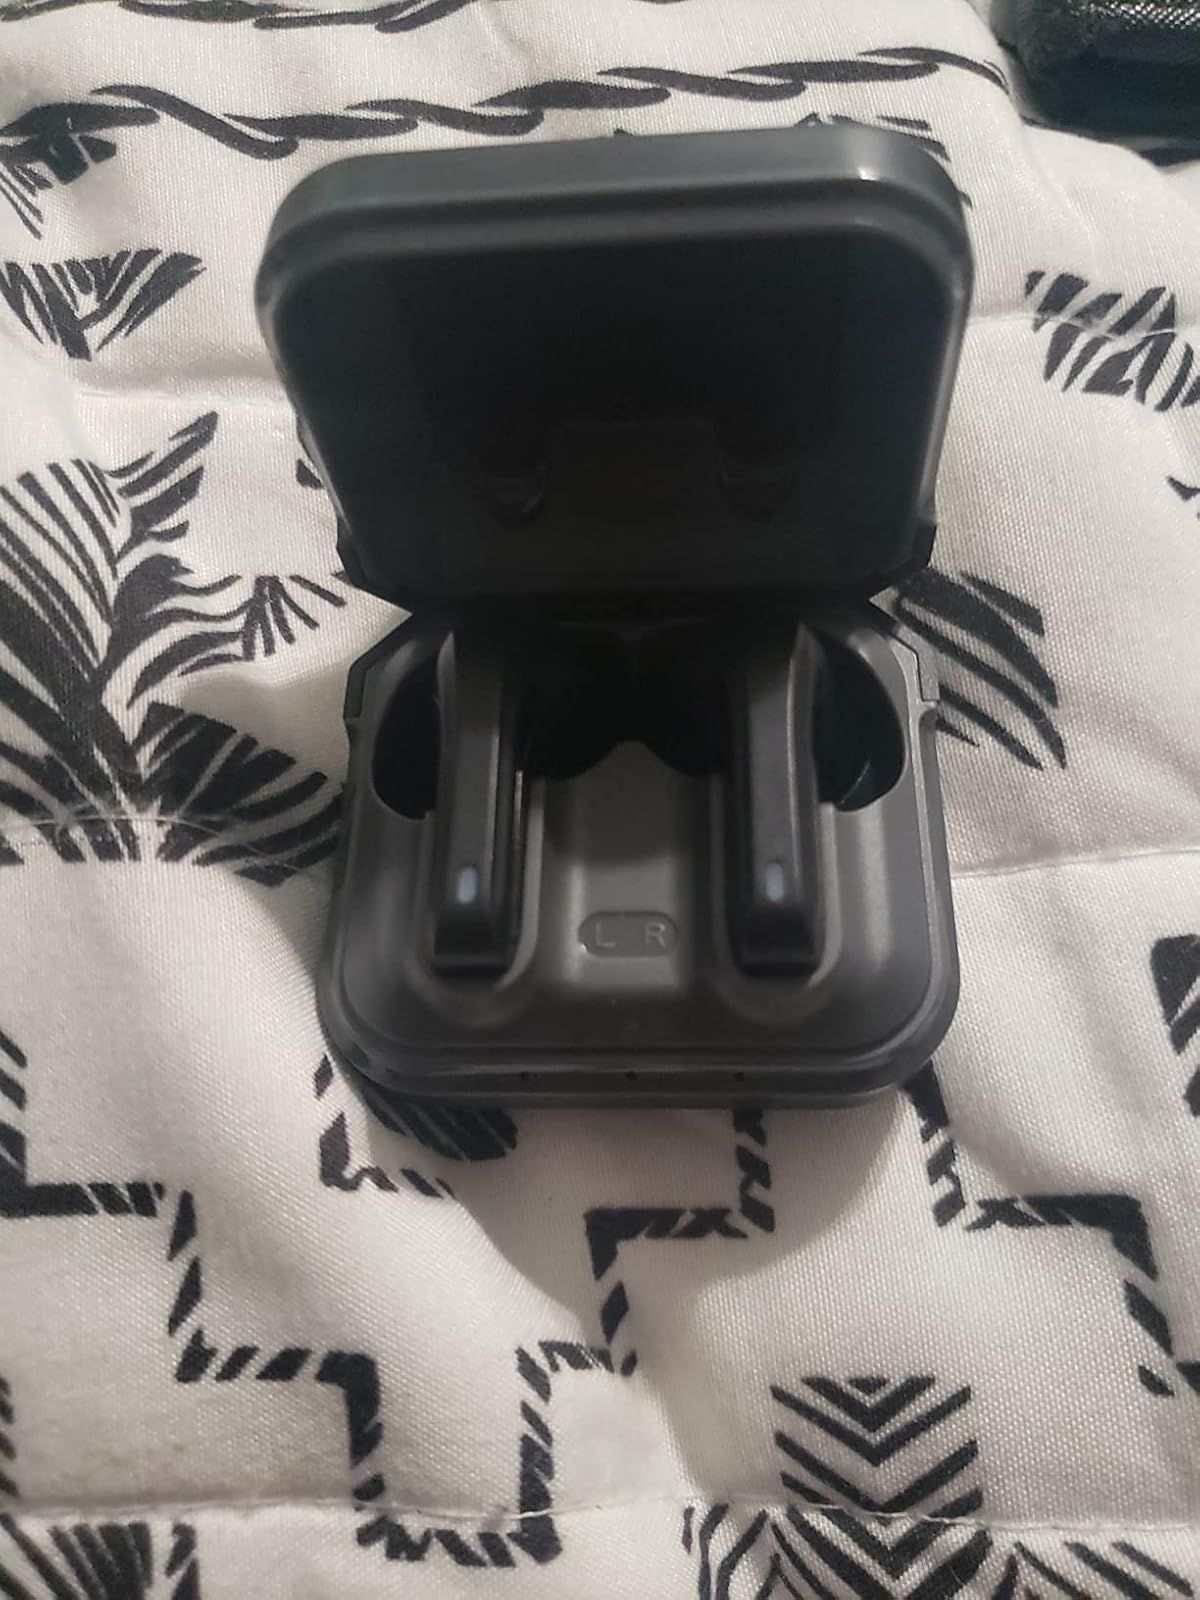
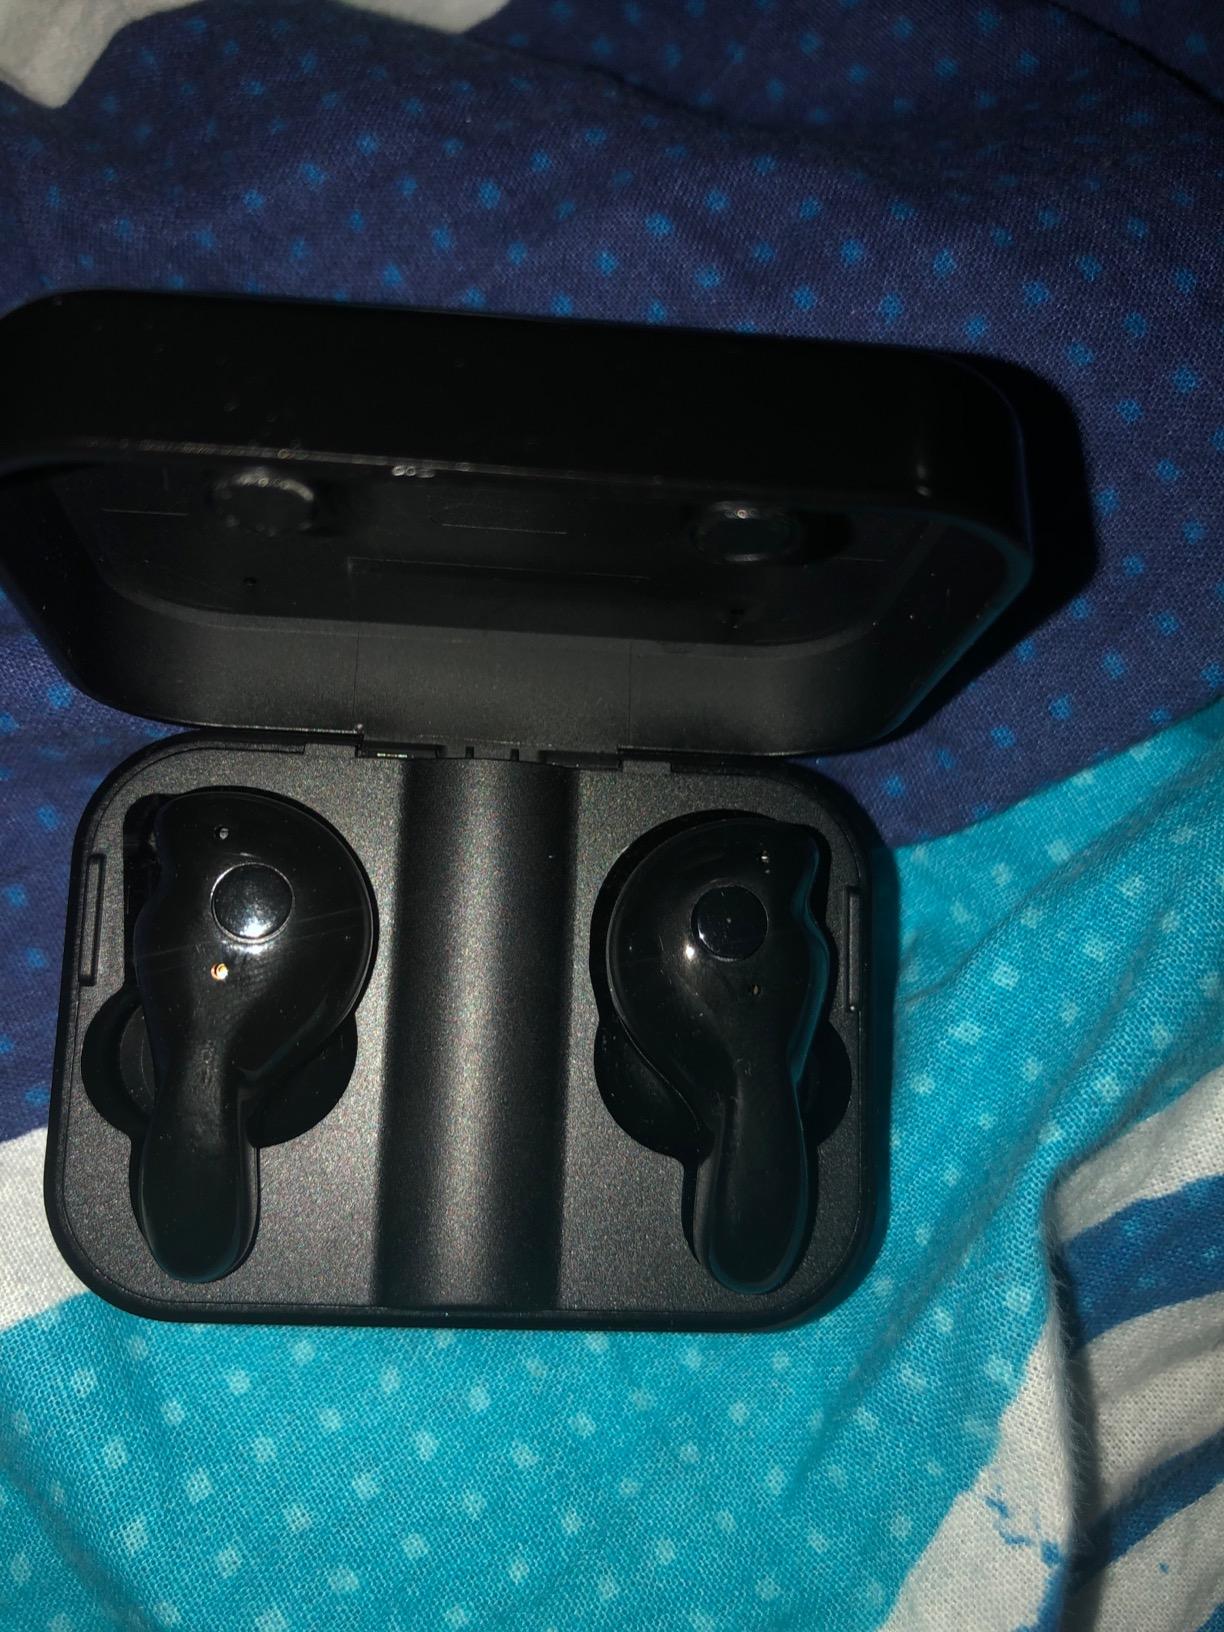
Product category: earbuds
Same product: no